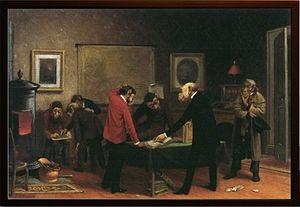
William Holbrook Beard, né le 13 avril 1824 à Painesville dans l'État de l'Ohio et décédé le 20 février 1900 à New York dans l'État de New York aux États-Unis, est un peintre peintre portraitiste, animalier, paysagiste et de genre américain. Au cours de sa carrière, il a peint des portraits, des animaux et des paysages, avant de se faire une réputation nationale avec ces tableaux présentant une grande variété de sujets satiriques, allégoriques et anthropomorphiques ou se mêle humains et animaux mimant ou caricaturant les activités ou la folie de la vie humaine, dont de multiples singeries.
Le préadamisme est une croyance pré-évolutionniste qui s'oppose au récit biblique, selon lequel Adam est l'ancêtre de tous les êtres humains. Cette croyance a une longue histoire notamment en Occident, probablement du fait de l'opposition religieuse au christianisme. Les partisans de cette hypothèse sont appelés préadamites. Le terme de « théorie préadamite » fait en revanche davantage référence à la théorie du philosophe français Isaac La Peyrère, qui dans son ouvrage Prae-Adamitae, développait l'idée qu'il y avait eu deux créations, celle des « gentils », puis celle d'Adam, père des juifs.